Łęczna

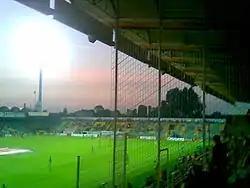
Górnik Łęczna Stadium

After the Third Partition of Poland (1795), the town, with population of 1,500, became part of the Habsburg Empire, then it belonged to the Duchy of Warsaw (1809), and finally was part of the Congress Poland under Russian Empire (1815–1915). In the 19th and early 20th century, Łęczna was a small, unimportant town, located away from main roads and railways. Until 1866, it remained in private hands, and belonged to several families. Among its owners was Jan Gotlib Bloch. During the January Uprising, clashes between Polish insurgents and Russian troops took place on 30 October, 10 November and 25 December 1863 and 4 May 1864. In 1914, before the outbreak of World War I, Łęczna was the smallest of fourteen towns of Lublin Governorate. During the war, Łęczna lost 41% of its population, as a result of evacuation, forced by Russians. Again part of Poland, after the country regained independence in 1918, administratively it was part of the Lublin Voivodeship. By 1939, its population was 4,300. In the Invasion of Poland, Łęczna was briefly captured by the Red Army (late September 1939), and then handed over by them to Nazi Germany (see Molotov–Ribbentrop Pact).